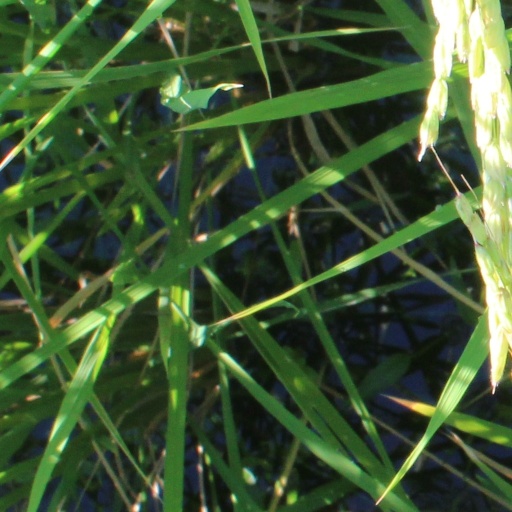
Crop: rice